Domènec Terradellas

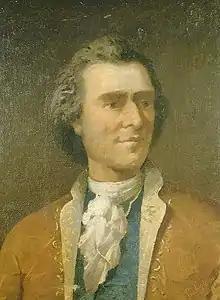
Portrait of Domènec Terradellas (1885) by Beniamino Parlagreco

Domènec Terradellas (baptized 13 February 1713, Barcelona – 20 May 1751, Rome) was a Spanish opera composer. The birthdate is sometimes incorrectly given as 1711. Carreras i Bulbena did extensive research in contemporary documents, such as baptismal records, and found that the correct date was 1713. All his works are thoroughly Italian in style.